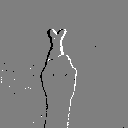
ASL letter: r